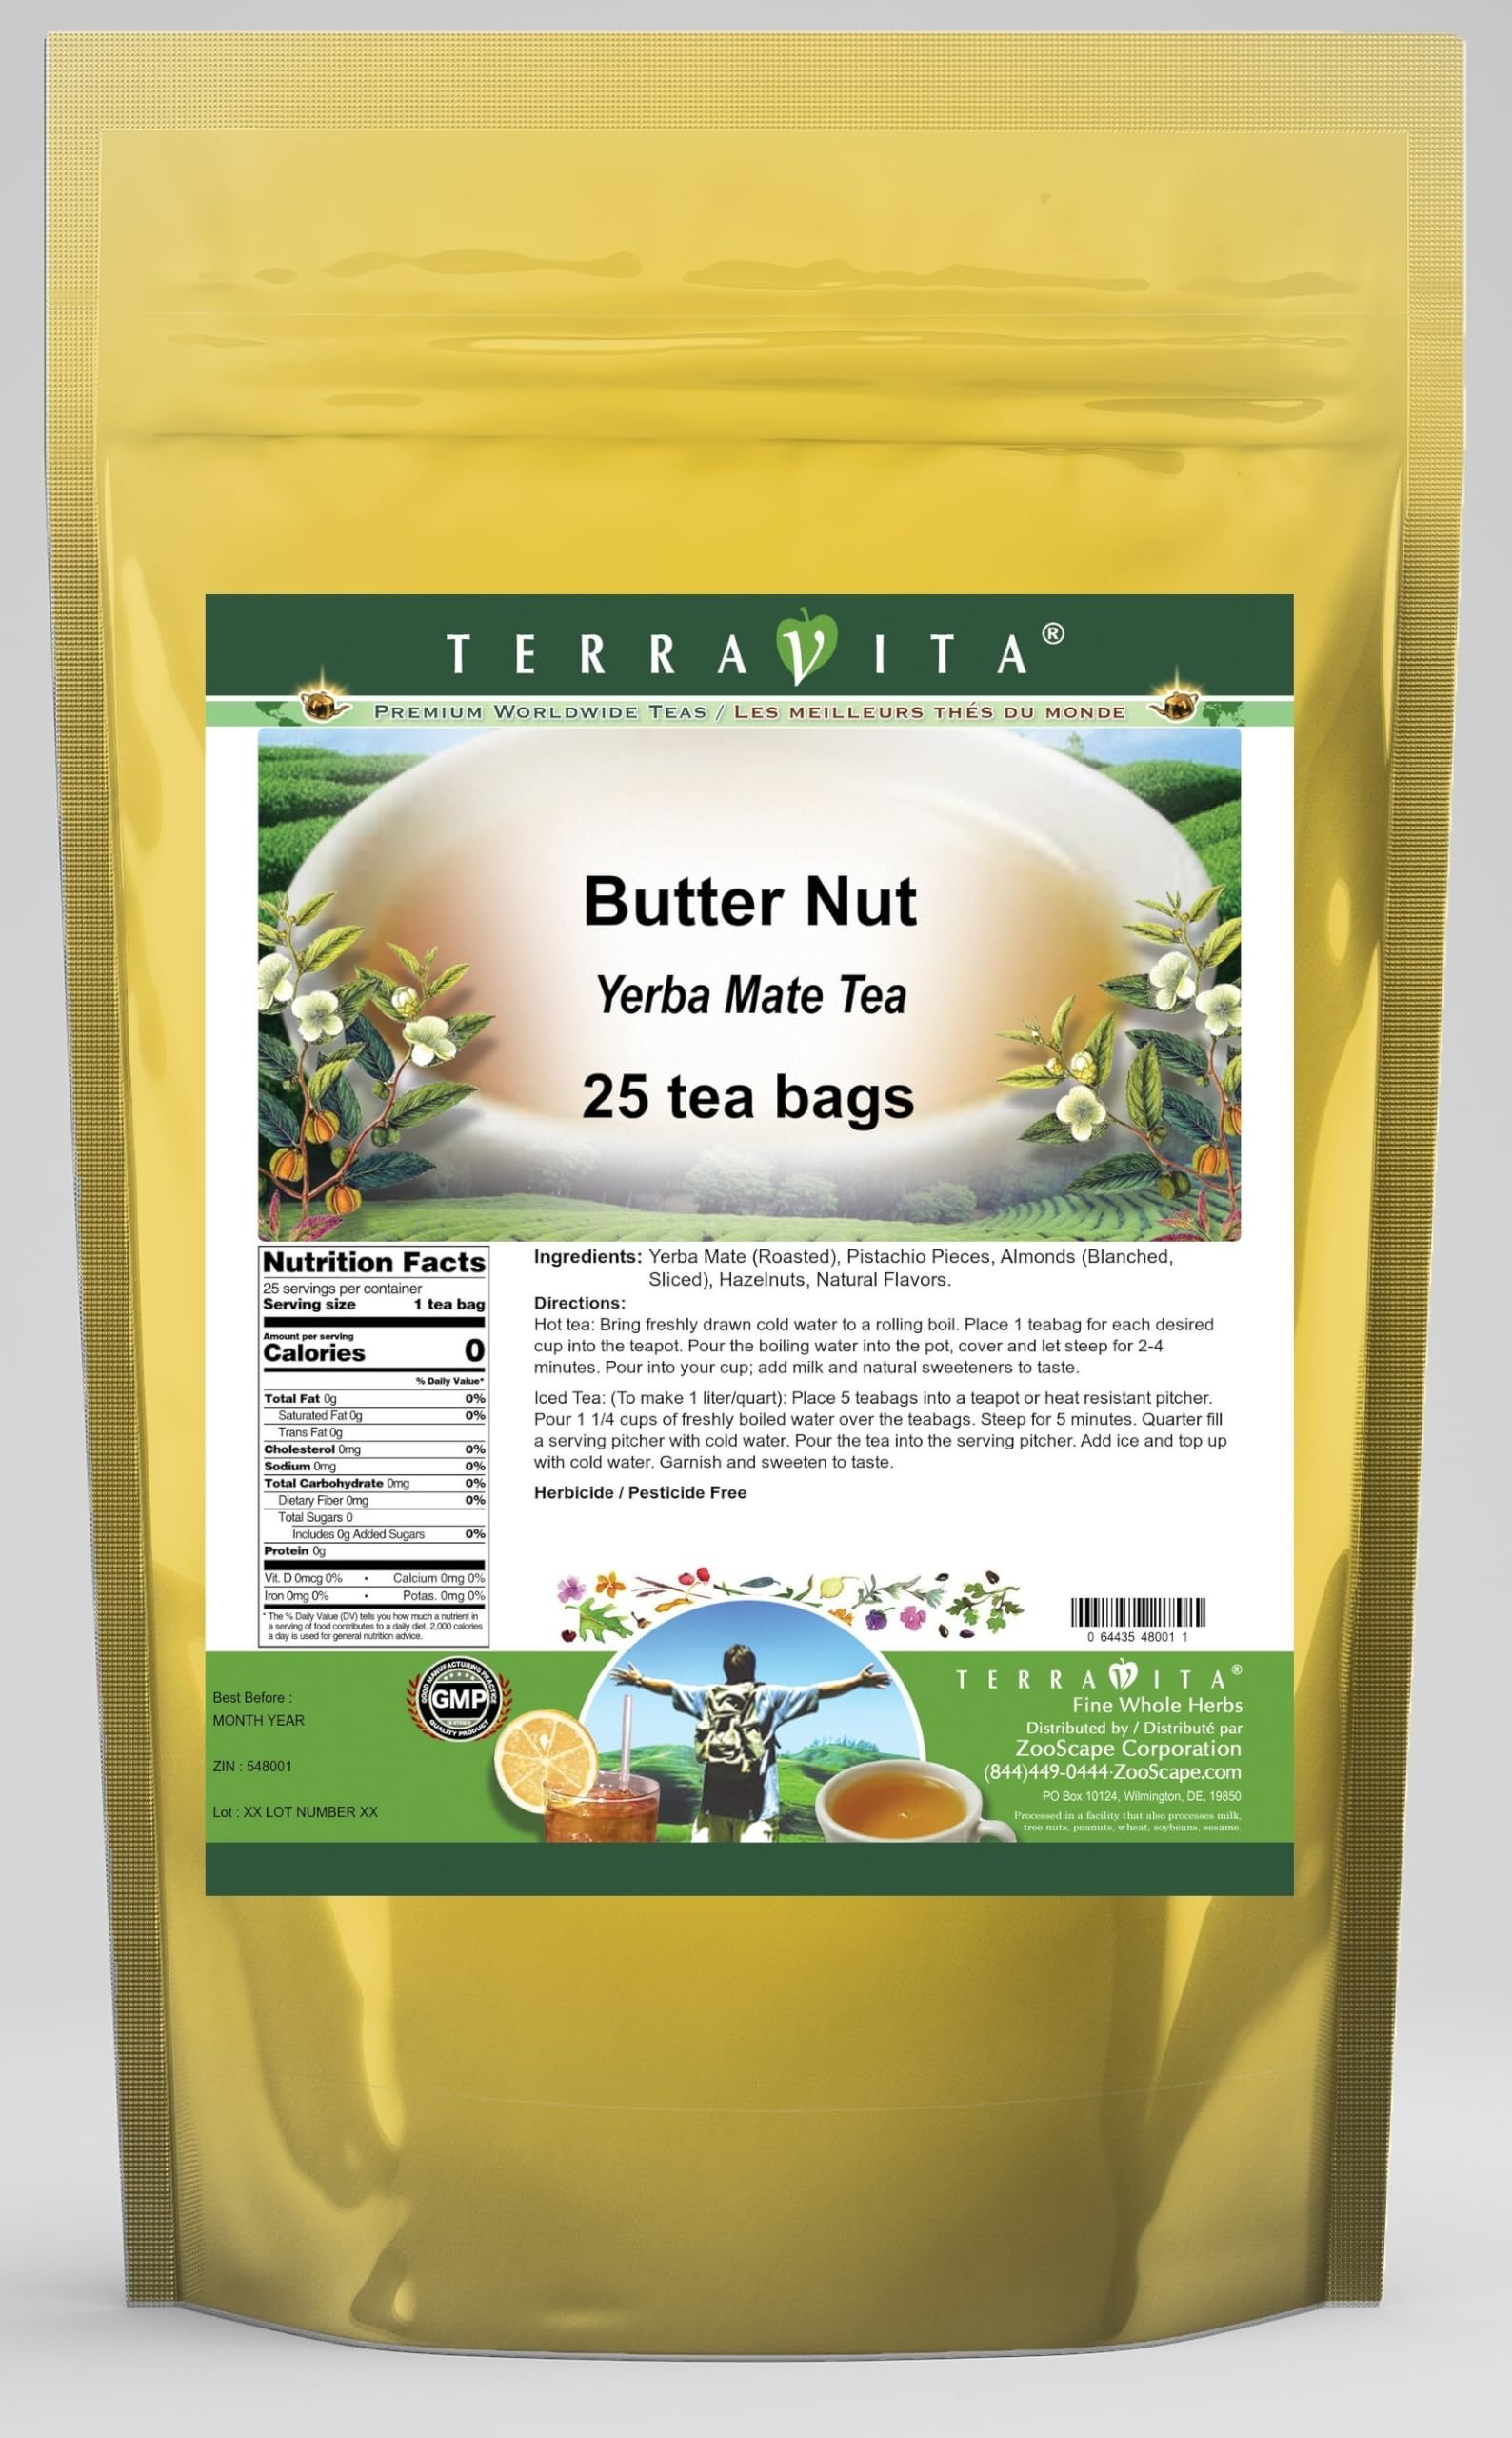
Item Name: Butter Nut Yerba Mate Tea (25 tea bags, ZIN: 548001) - 3 Pack
Bullet Point 1: Our Butter Nut Yerba Mate tea is a scrumptuous all-natural flavored Yerba Mate coffee substitute with Pistachio Pieces, Almonds and Hazelnuts that will refresh you with its terrific taste! You will enjoy the earthy and acidity-free Butter Nut aroma and flavor again and again! - Ingredients: Yerba Mate, Pistachio Pieces, Almonds, Hazelnuts and Natural Butter Nut Flavor.
Bullet Point 2: No fillers.
Bullet Point 3: Manufacturer: TerraVita
Bullet Point 4: Size: 25 tea bags
Bullet Point 5: Yerba Mate Tea Bags - Packed in a convenient upright pouch!
Product Description: Our Butter Nut Yerba Mate tea is a scrumptuous all-natural flavored Yerba Mate coffee substitute with Pistachio Pieces, Almonds and Hazelnuts that will refresh you with its terrific taste! You will enjoy the earthy and acidity-free Butter Nut aroma and flavor again and again! - Ingredients: Yerba Mate, Pistachio Pieces, Almonds, Hazelnuts and Natural Butter Nut Flavor. - Hot tea brewing method: Bring freshly drawn cold water to a rolling boil. Place 1 teabag for each desired cup into the teapot. Pour the boiling water into the pot, cover and let steep for 2-4 minutes. Pour into your cup; add milk and natural sweeteners to taste. - Iced tea brewing method: (To make 1 liter/quart): Place 5 teabags into a teapot or heat resistant pitcher. Pour 1 1/4 cups of freshly boiled water over the teabags. Steep for 5 minutes. Quarter fill a serving pitcher with cold water. Pour the tea into the serving pitcher. Add ice and top up with cold water. Garnish and sweeten to taste. - TerraVita is an exclusive line of premium-quality, natural source products that use only the finest, purest and most potent ingredients found around the world. TerraVita is hallmarked by the highest possible standards of purity, potency, stability and freshness. All of our products are prepared with the highest elements of quality control, from raw materials through the entire manufacturing process, up to and including the moment that the bottles or bags are sealed for freshness and shipped out to you. Our highest possible standards are certified by independent laboratories and backed by our personal guarantee. - TerraVita exists to meet and ensure your family's health and wellness without the harmful effects of chemicals and health products. We strive to make all of our products affordable and reliable and a
Value: 75.0
Unit: Count

Price: 54.69